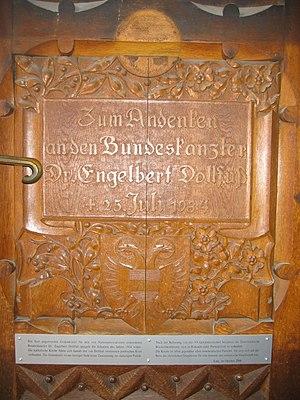
Autriche, Linz, Mariä-Empfängnis-Dom